Harju County

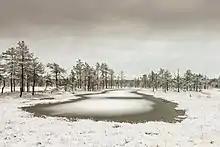
Viru Bog, Lahemaa National Park, in winter

There are a number of protected areas in Harju County. Lahemaa National Park was the first national park in the Soviet Union, when it was created in 1971. The park was intended for the protection of the natural and cultural heritage of the coastal landscapes of Northern Estonia. There are 21 nature reserves and 25 landscape protection areas, that are at least partly situated in Harju County. The largest is the Põhja-Kõrvemaa Nature Reserve in Kuusalu Parish and Anija Parish.